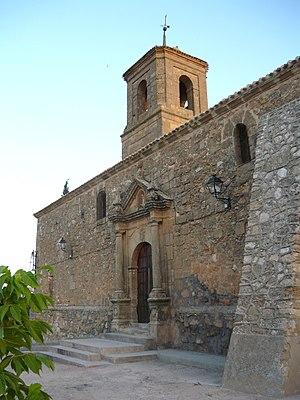
Olivares de Júcar est une commune d’Espagne, dans la province de Cuenca, communauté autonome de Castille-La Manche.